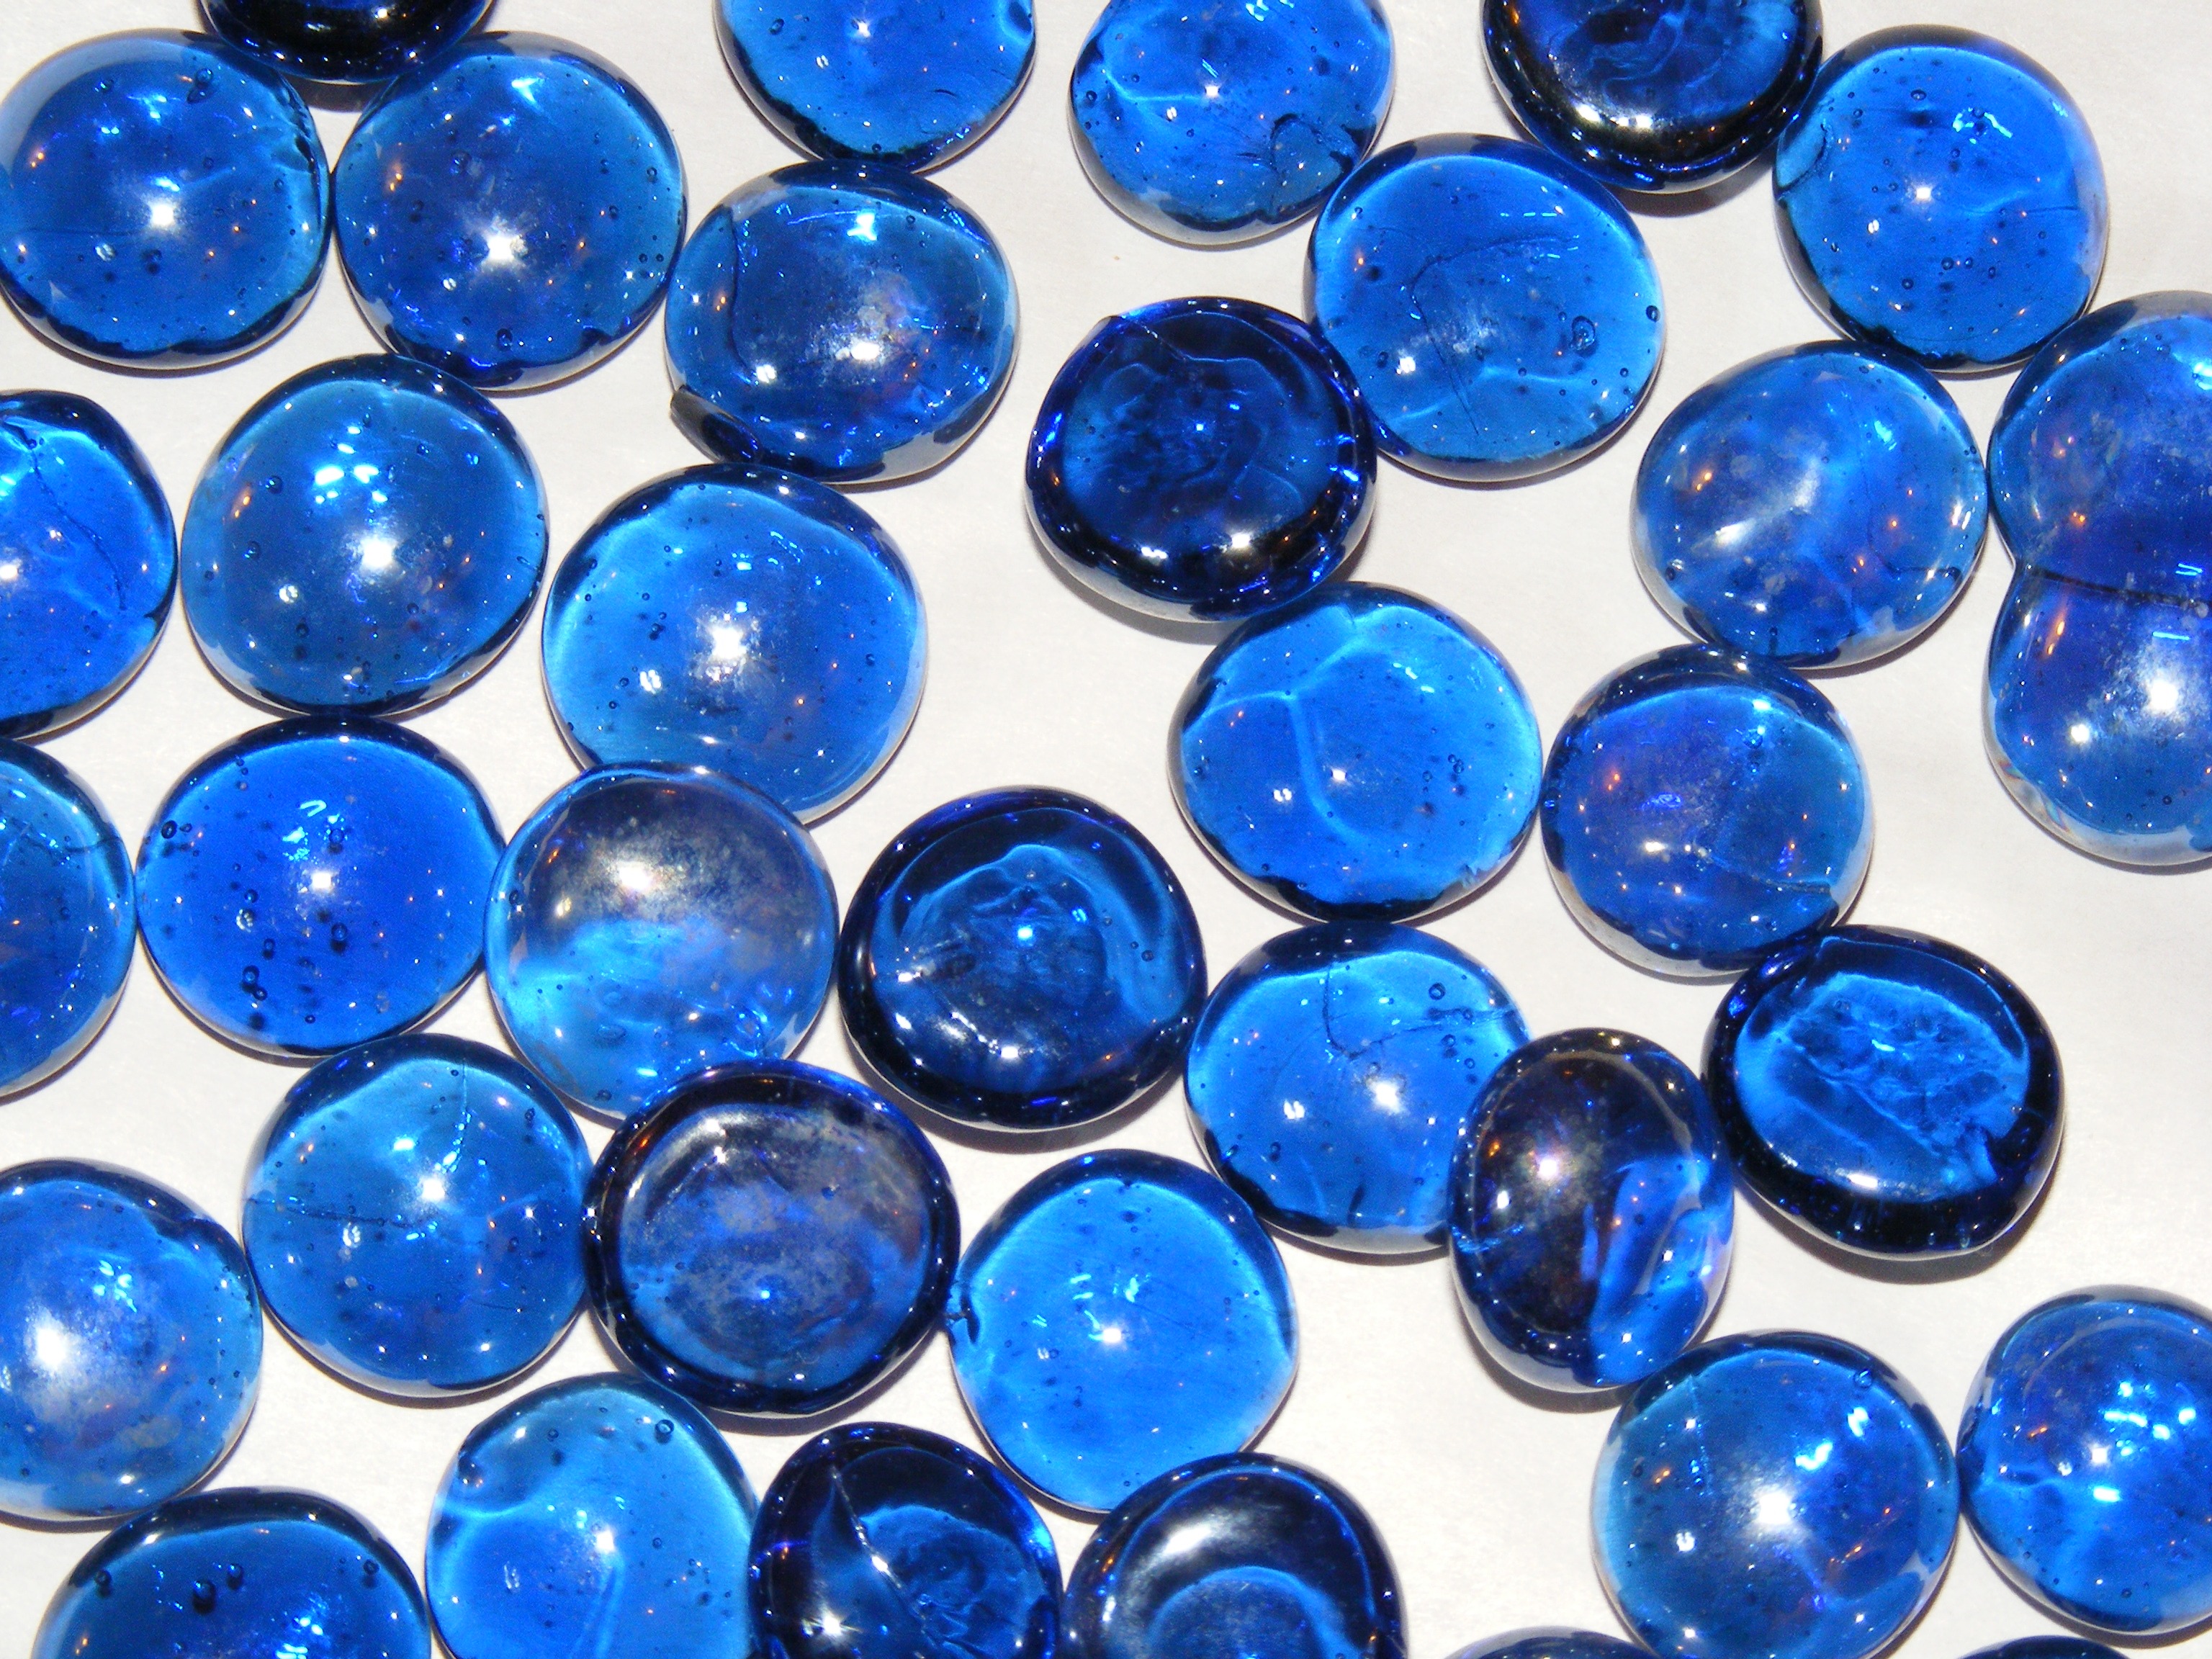
white, glass, orange, blue, bead, toy, material, circle, jewellery, objects, stones, art, marble, sphere, ornamental, gemstone, household, background texture, cobalt blue, jewelry making, fashion accessory